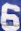
Number: 6